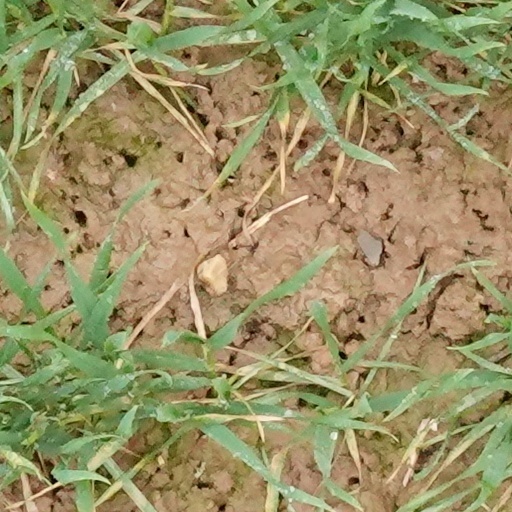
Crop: wheat